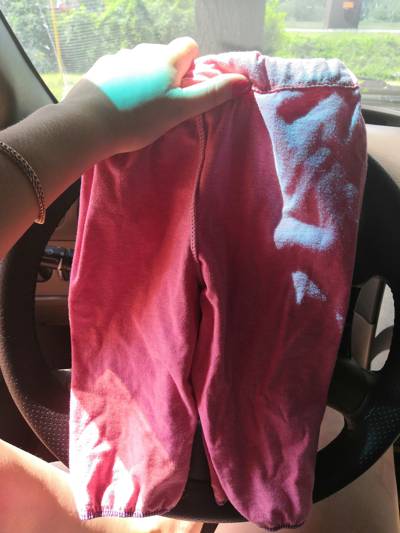
Waste category: clothes